Answer in natural language. Considering the relative positions, where is black stainless steel refrigerator (highlighted by a red box) with respect to dark brown colour shelving unit (highlighted by a green box)? Choose between the following options: left or right
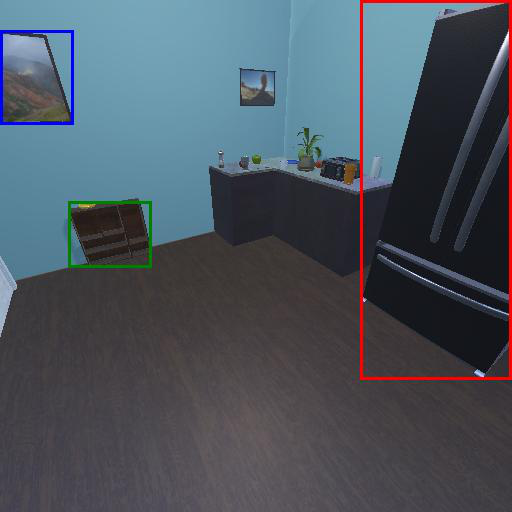
<answer>right</answer>